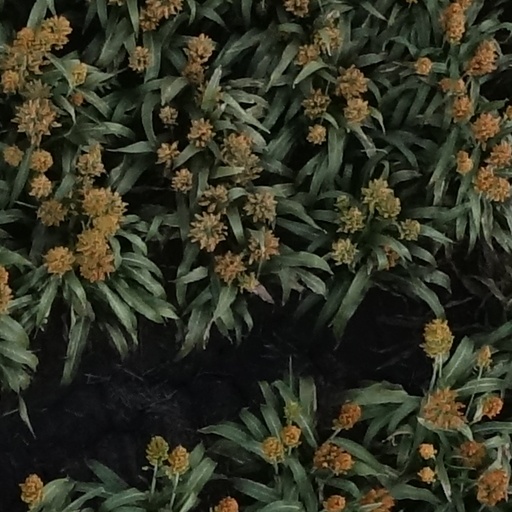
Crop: sorghum